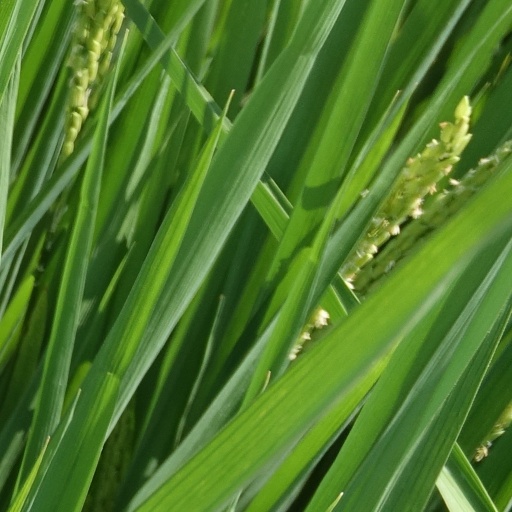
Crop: rice